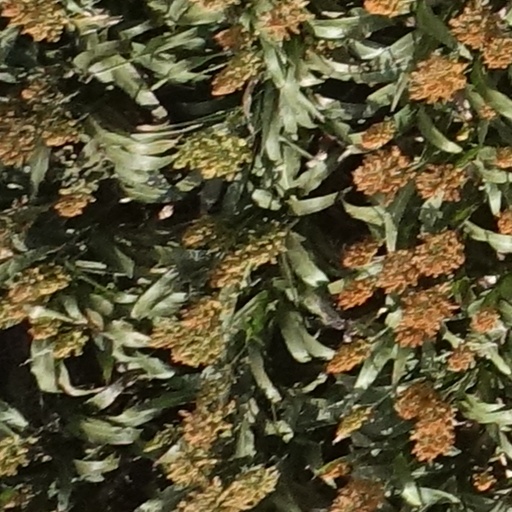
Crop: sorghum